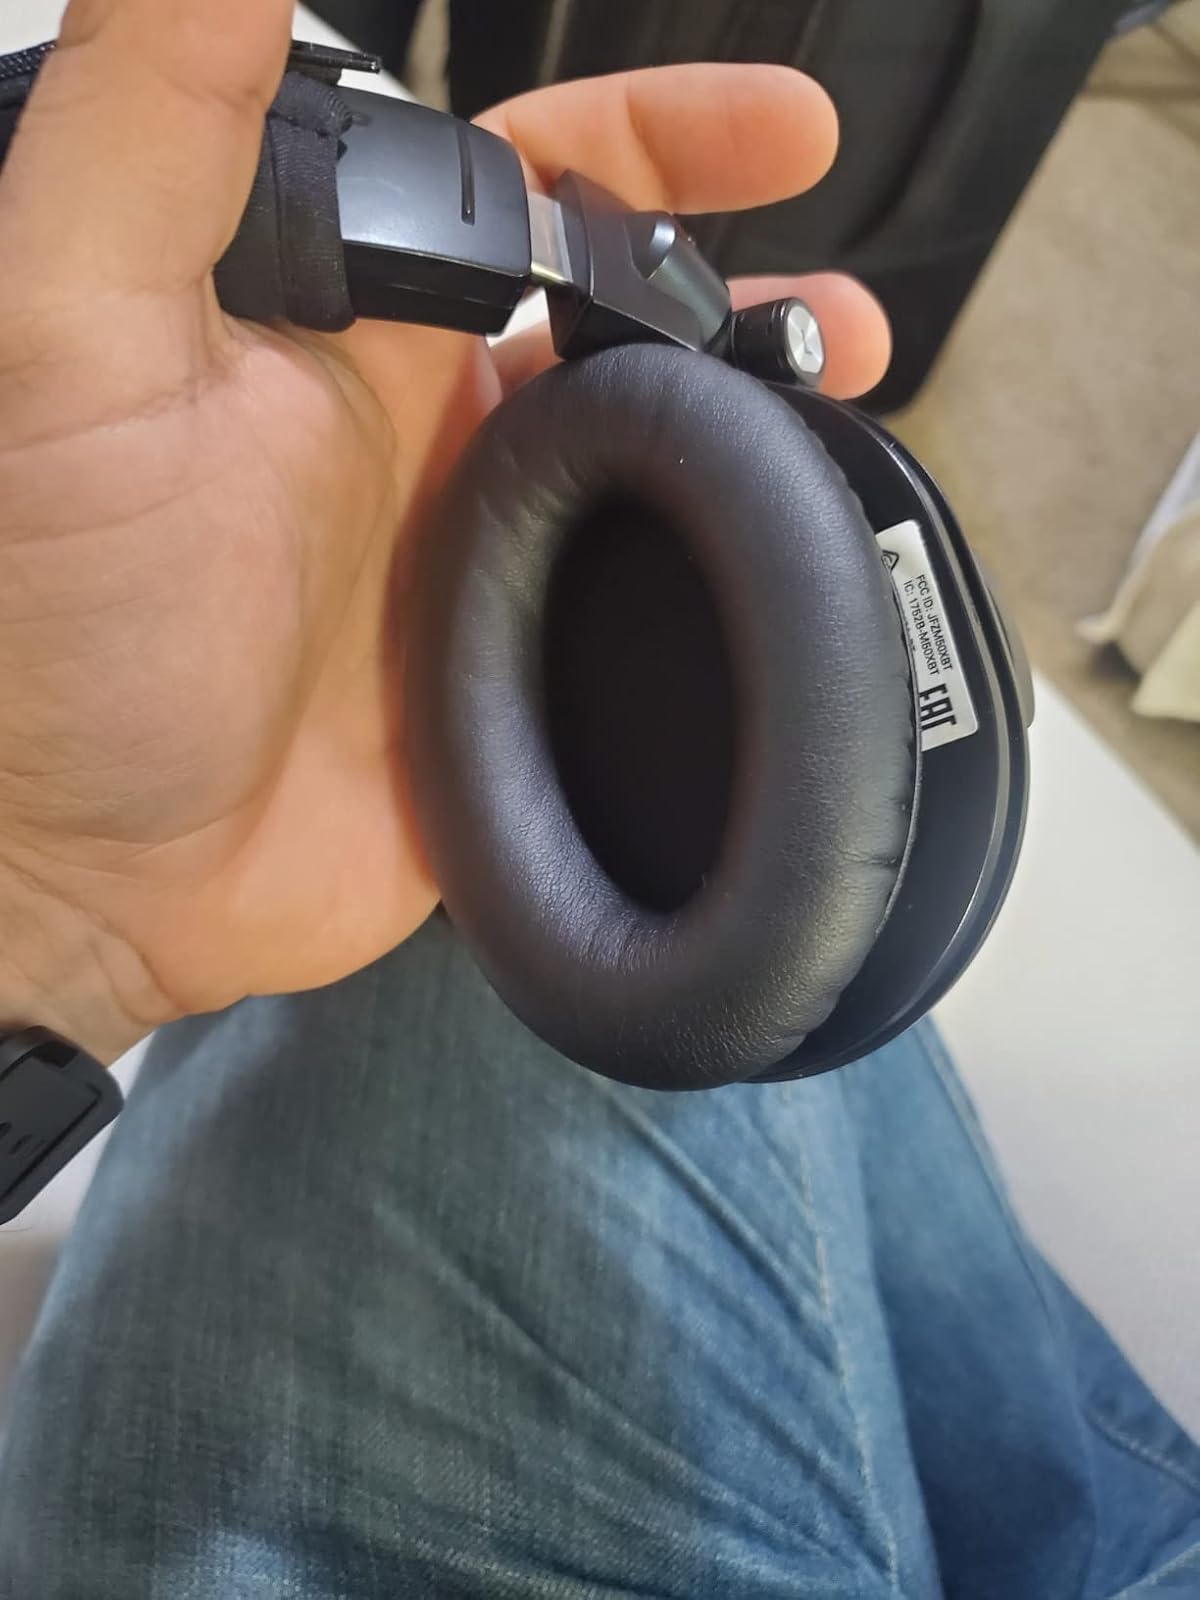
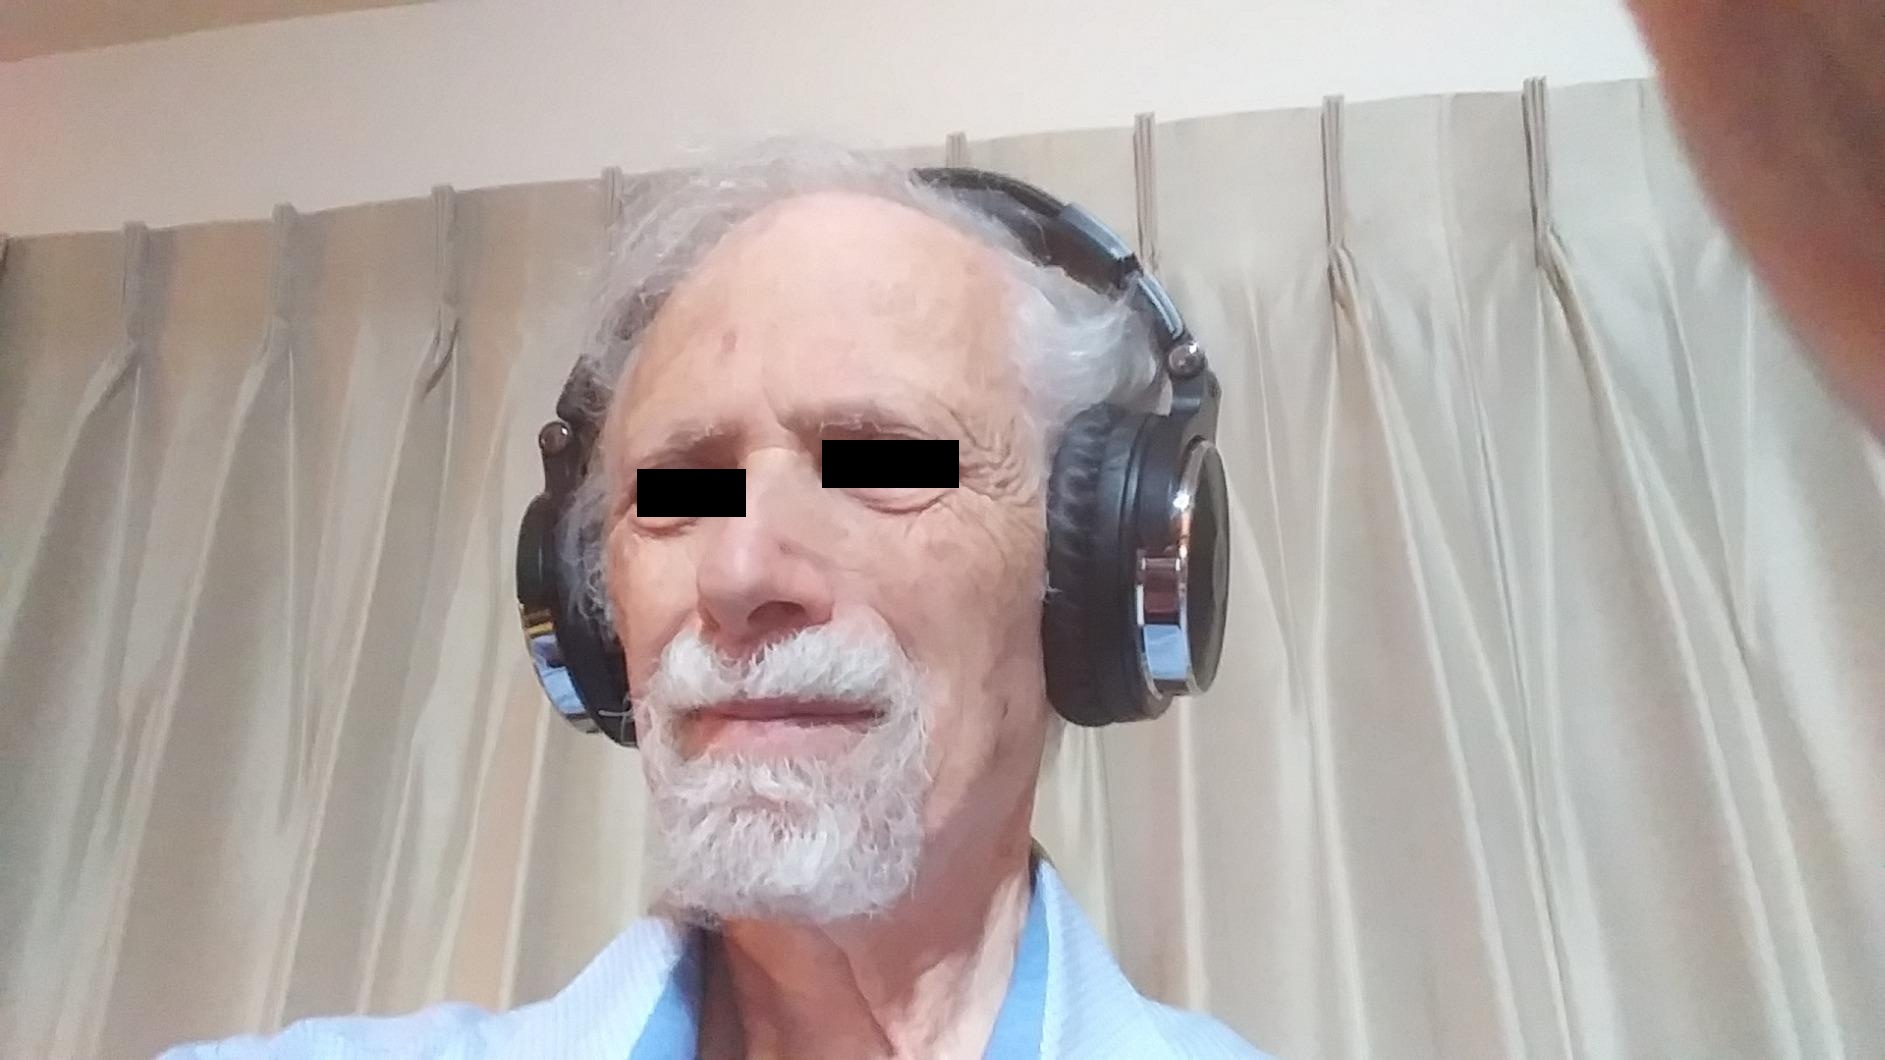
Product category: headphones
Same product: no